Fort Ancient

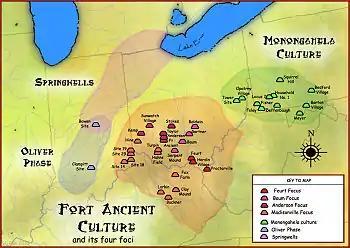
Fort Ancient cultural region, with some of its major sites and neighbors

In about 1000 CE, terminal Late Woodland groups in the Middle Ohio Valley adopted maize agriculture. They settled in small, year-round, nuclear family households and settlements of up to 40-50 individuals. These scattered settlements, located along terraces that overlooked rivers and occasionally on flood plains, would be occupied only briefly before the groups would migrate elsewhere.